Ford Expedition

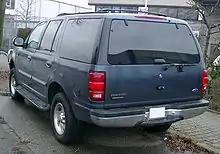
Ford Expedition XLT

Known internally at Ford as the UN93, the first generation Expedition was developed under the UN93 program from 1993 to 1996, headed by chief engineer Dale Claudepierre at a cost of US$1.3 billion. Initial planning began in 1991 parallel to PN96 F-Series development, prior to the UN93 program fully being approved in 1993. Styling approval was completed in early 1993 ( years ahead of 1996 production) under design chief Bob Aikins, with the UN93 design being frozen by September 1993, at 34 months prior to the start of production in July 1996.